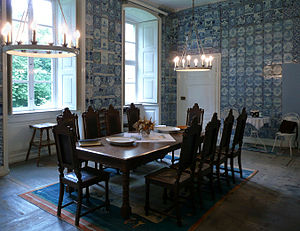
Westfeld / Seværdigheder
fajanceværelset på Schloss Wrisbergholzen
Westfeld er en kommune der ligger i den sydlige del af Landkreis Hildesheim, i den sydlige del af den tyske delstat Niedersachsen med godt 900 indbyggere. Den er en del af amtet Sibbesse.